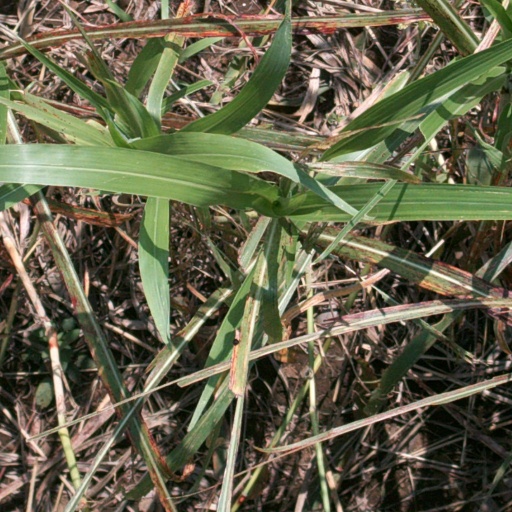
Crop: sorghum